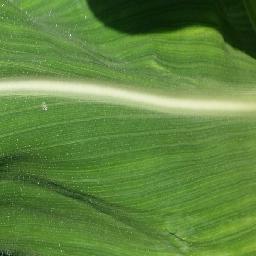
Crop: corn
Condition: (maize)_healthy